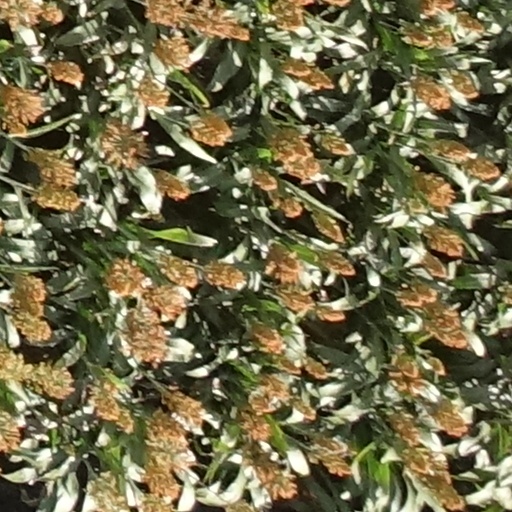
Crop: sorghum